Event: Nepal Earthquake
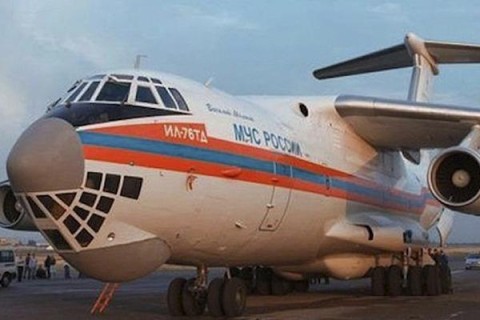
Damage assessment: no_damage